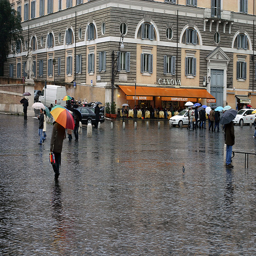
A group of people that are standing on a road.
The view of a couple of people walking in the rain with umbrellas.
People walk through a city square with umbrellas on a rainy day.
A group of people in a city walking around with umbrellas.
Several people walking through a city courtyard in the rain.